Church of St. Thomas in Sosnowiec

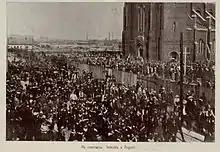

The Church of Saint Thomas the Apostle in Sosnowiec is a Roman Catholic parish church in Sosnowiec, Poland. It belongs to the deanery of St. Thomas the Apostle. It is located at Orla Street, in the Pogoń district.